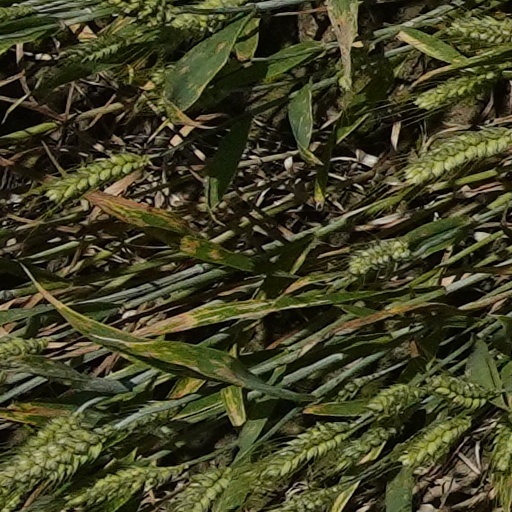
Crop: wheat